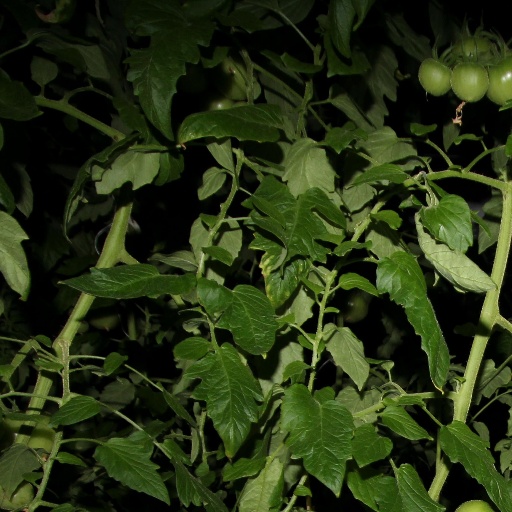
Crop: tomato